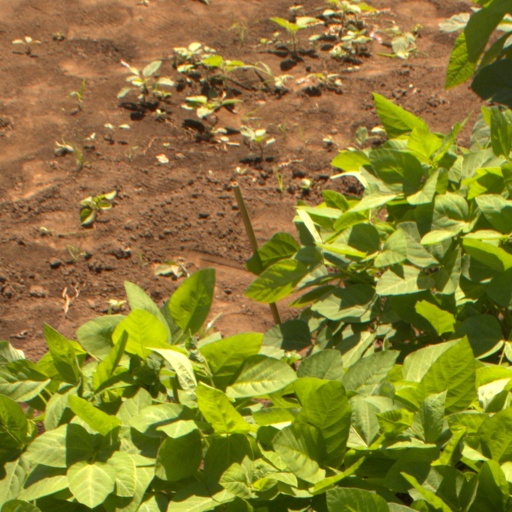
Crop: soybean